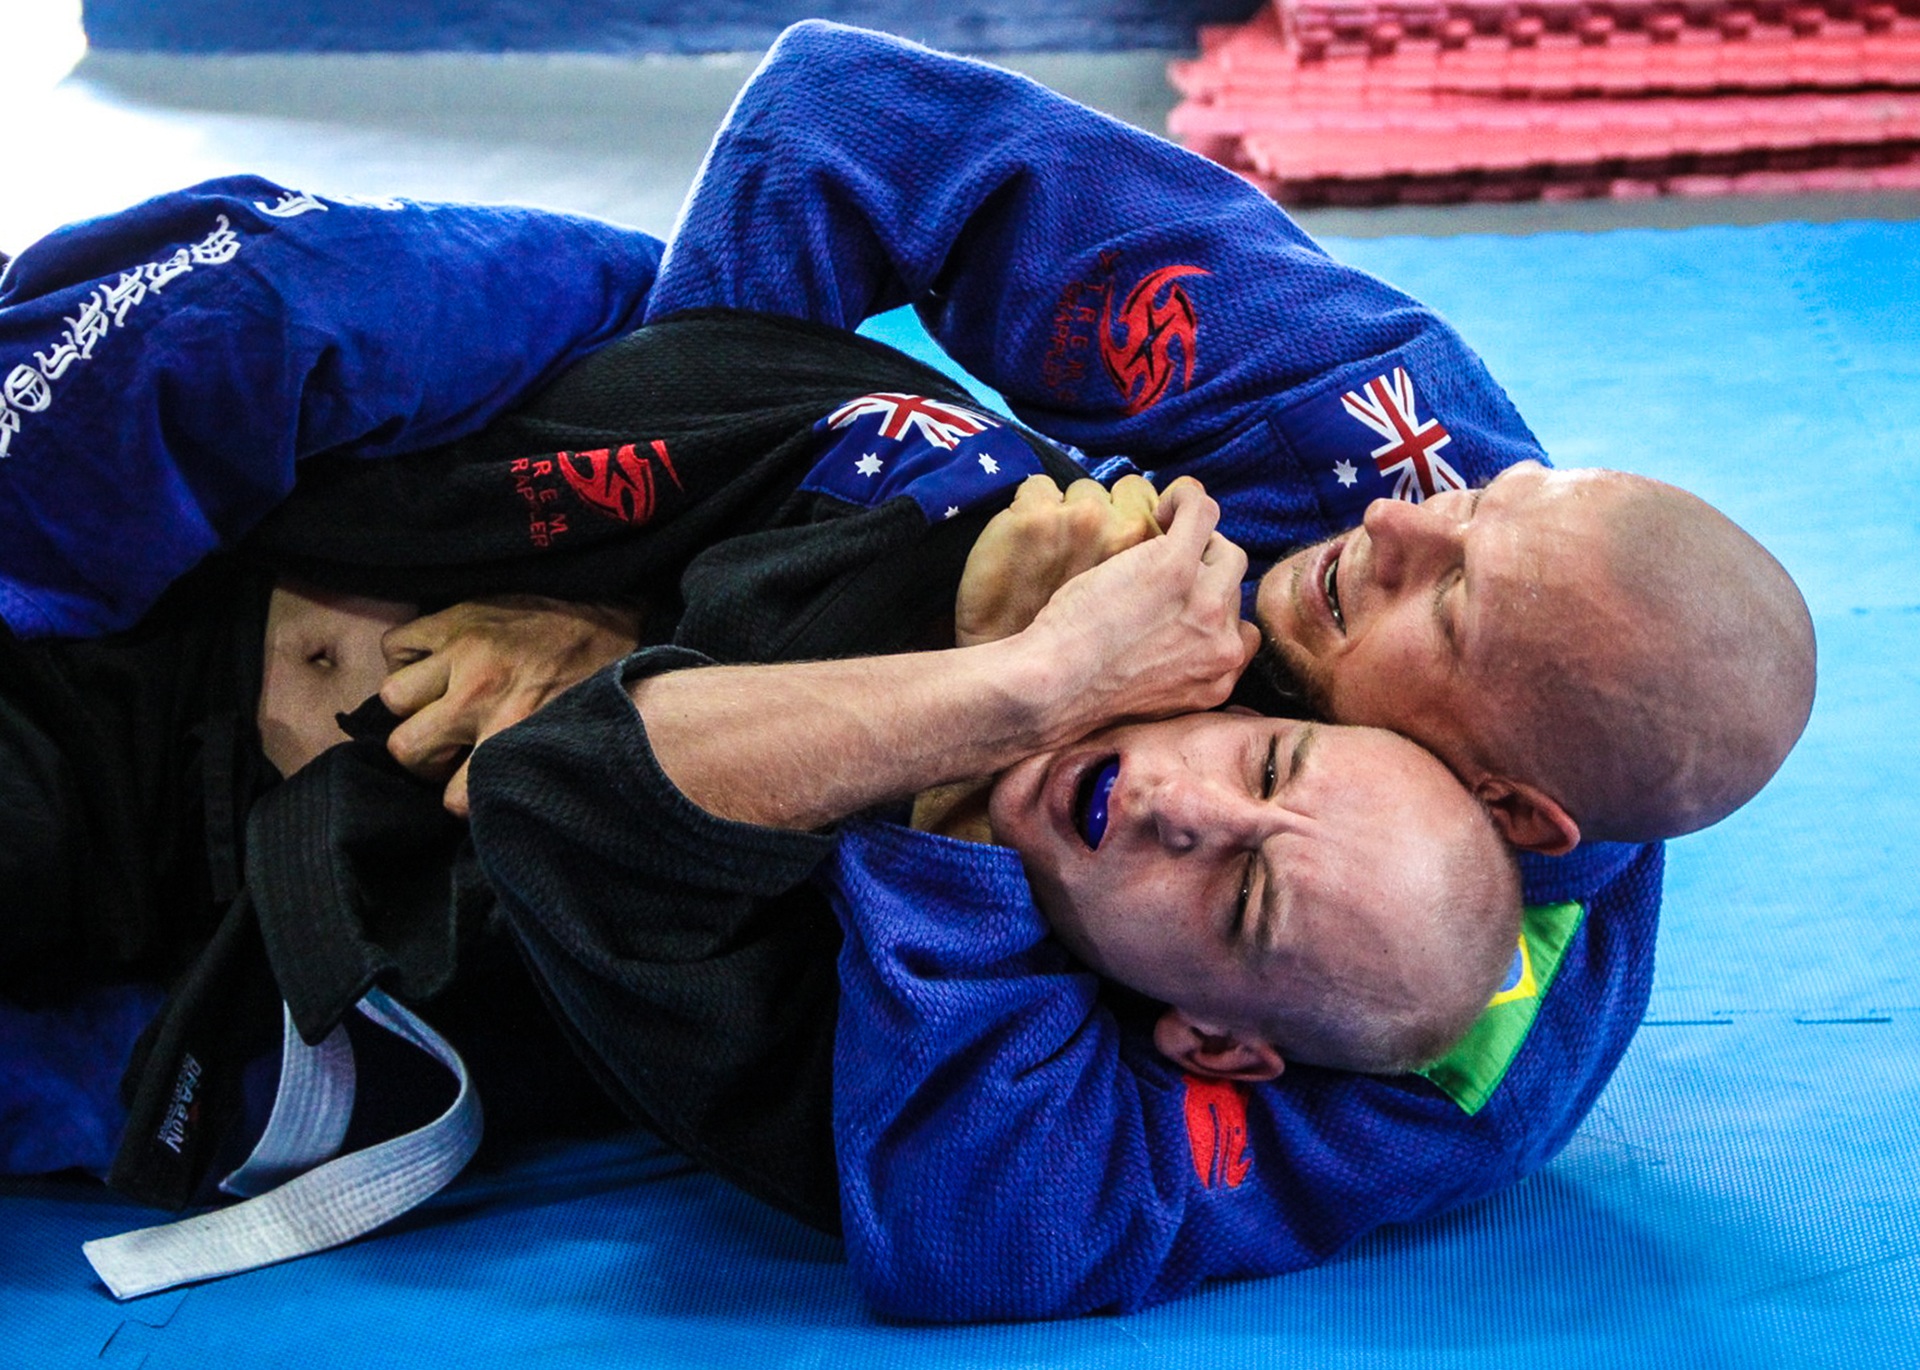
fight, sports, wrestling, judo, martial arts, bjj, grappling, combat sport, jiu jitsu, individual sports, contact sport, jujutsu, japanese martial arts, hapkido, brazilian jiu jitsu, cavemantraining, taco fleur